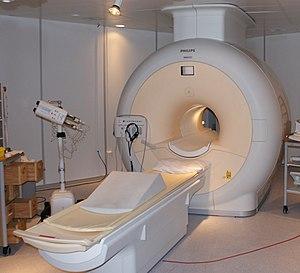
Un appareil d'IRM Philips, au sein de l'hôpital universitaire de Sahlgrenska, à Göteborg (Suède).
Le biais de confirmation, également dénommé biais de confirmation d'hypothèse, est le biais cognitif qui consiste à privilégier les informations confirmant ses idées préconçues ou ses hypothèses et/ou à accorder moins de poids aux hypothèses et informations jouant en défaveur de ses conceptions. Ce biais se manifeste chez un individu lorsqu'il rassemble des éléments ou se rappelle des informations mémorisées, de manière sélective, les interprétant d'une manière biaisée.
Le magnétisme est un phénomène qui possède de nombreuses applications, y compris dans la vie courante. Cet article a pour vocation d'établir une liste explicative de ces dernières, certes non exhaustive, mais évoquant les principales et les plus communes. Elles sont ci-dessous regroupées en catégories détaillées dans le sommaire.